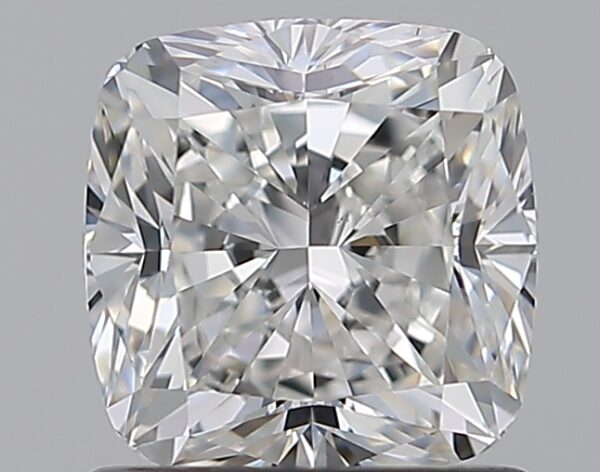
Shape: cushion
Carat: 1.2
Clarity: VS2
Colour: H
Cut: VG
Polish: EX
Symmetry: EX
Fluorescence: F
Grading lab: GIA
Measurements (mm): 5.9 x 5.8 x 4.14